City Investing Building

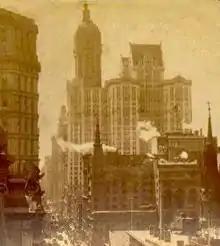
View of the City Investing Building (right) and Singer Building (left) from the north. At far left is the St. Paul Building.

The City Investing Building was one of New York City's largest office buildings at the time of its completion, with an estimated of floor area. Generally, there was more space on higher stories than on lower stories, largely because the building's elevators were staggered into three banks serving different sets of floors. The 5th through 9th floors typically had per floor; the 10th through 17th floors each had ; and the 18th through 25th floors each had . However, the 27th through 31st floors, located in the smaller "capital" of the building, typically had . On the top of the building was a luncheon club.